Describe the emotion expressed in this image:  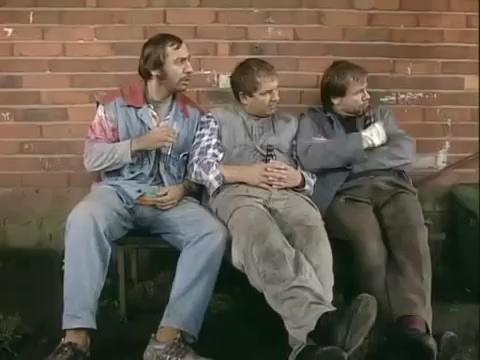
This person displays Suffering, valence and arousal with low intensity.